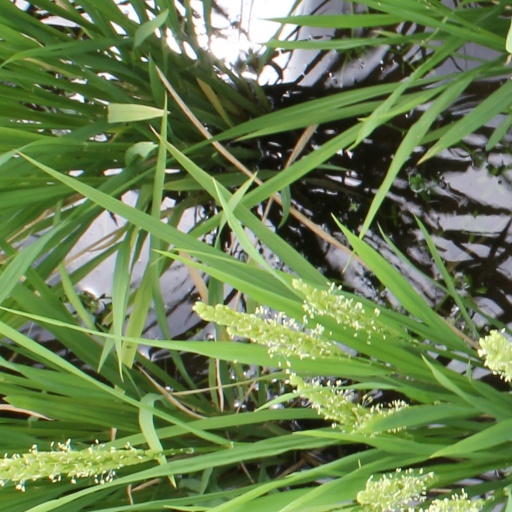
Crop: rice